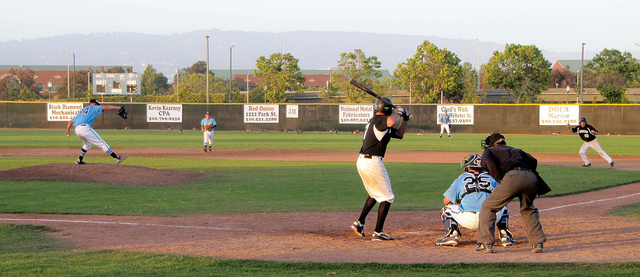
cầu thủ đánh bóng đang giơ gậy lên để chuẩn bị đánh bóng